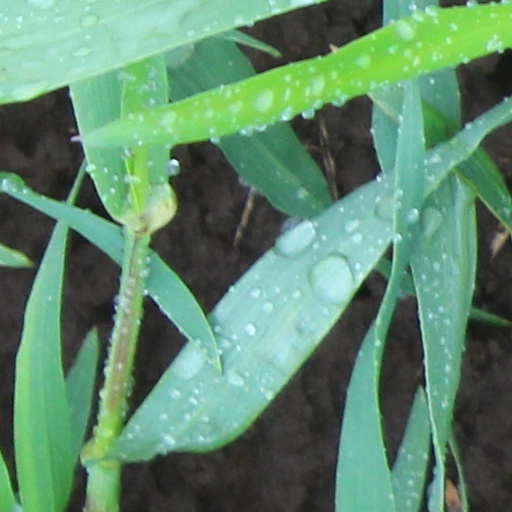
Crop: wheat